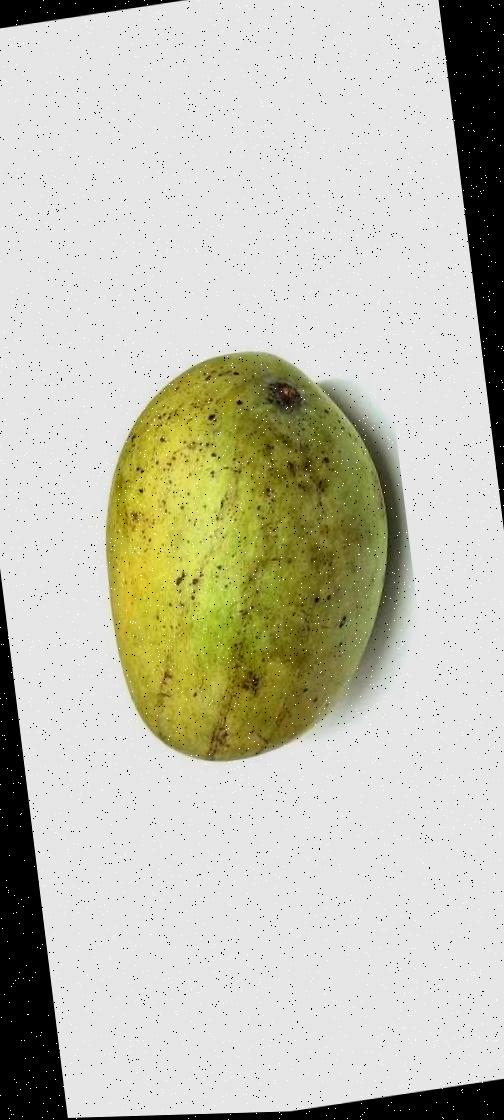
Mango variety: Fazli Shurmai